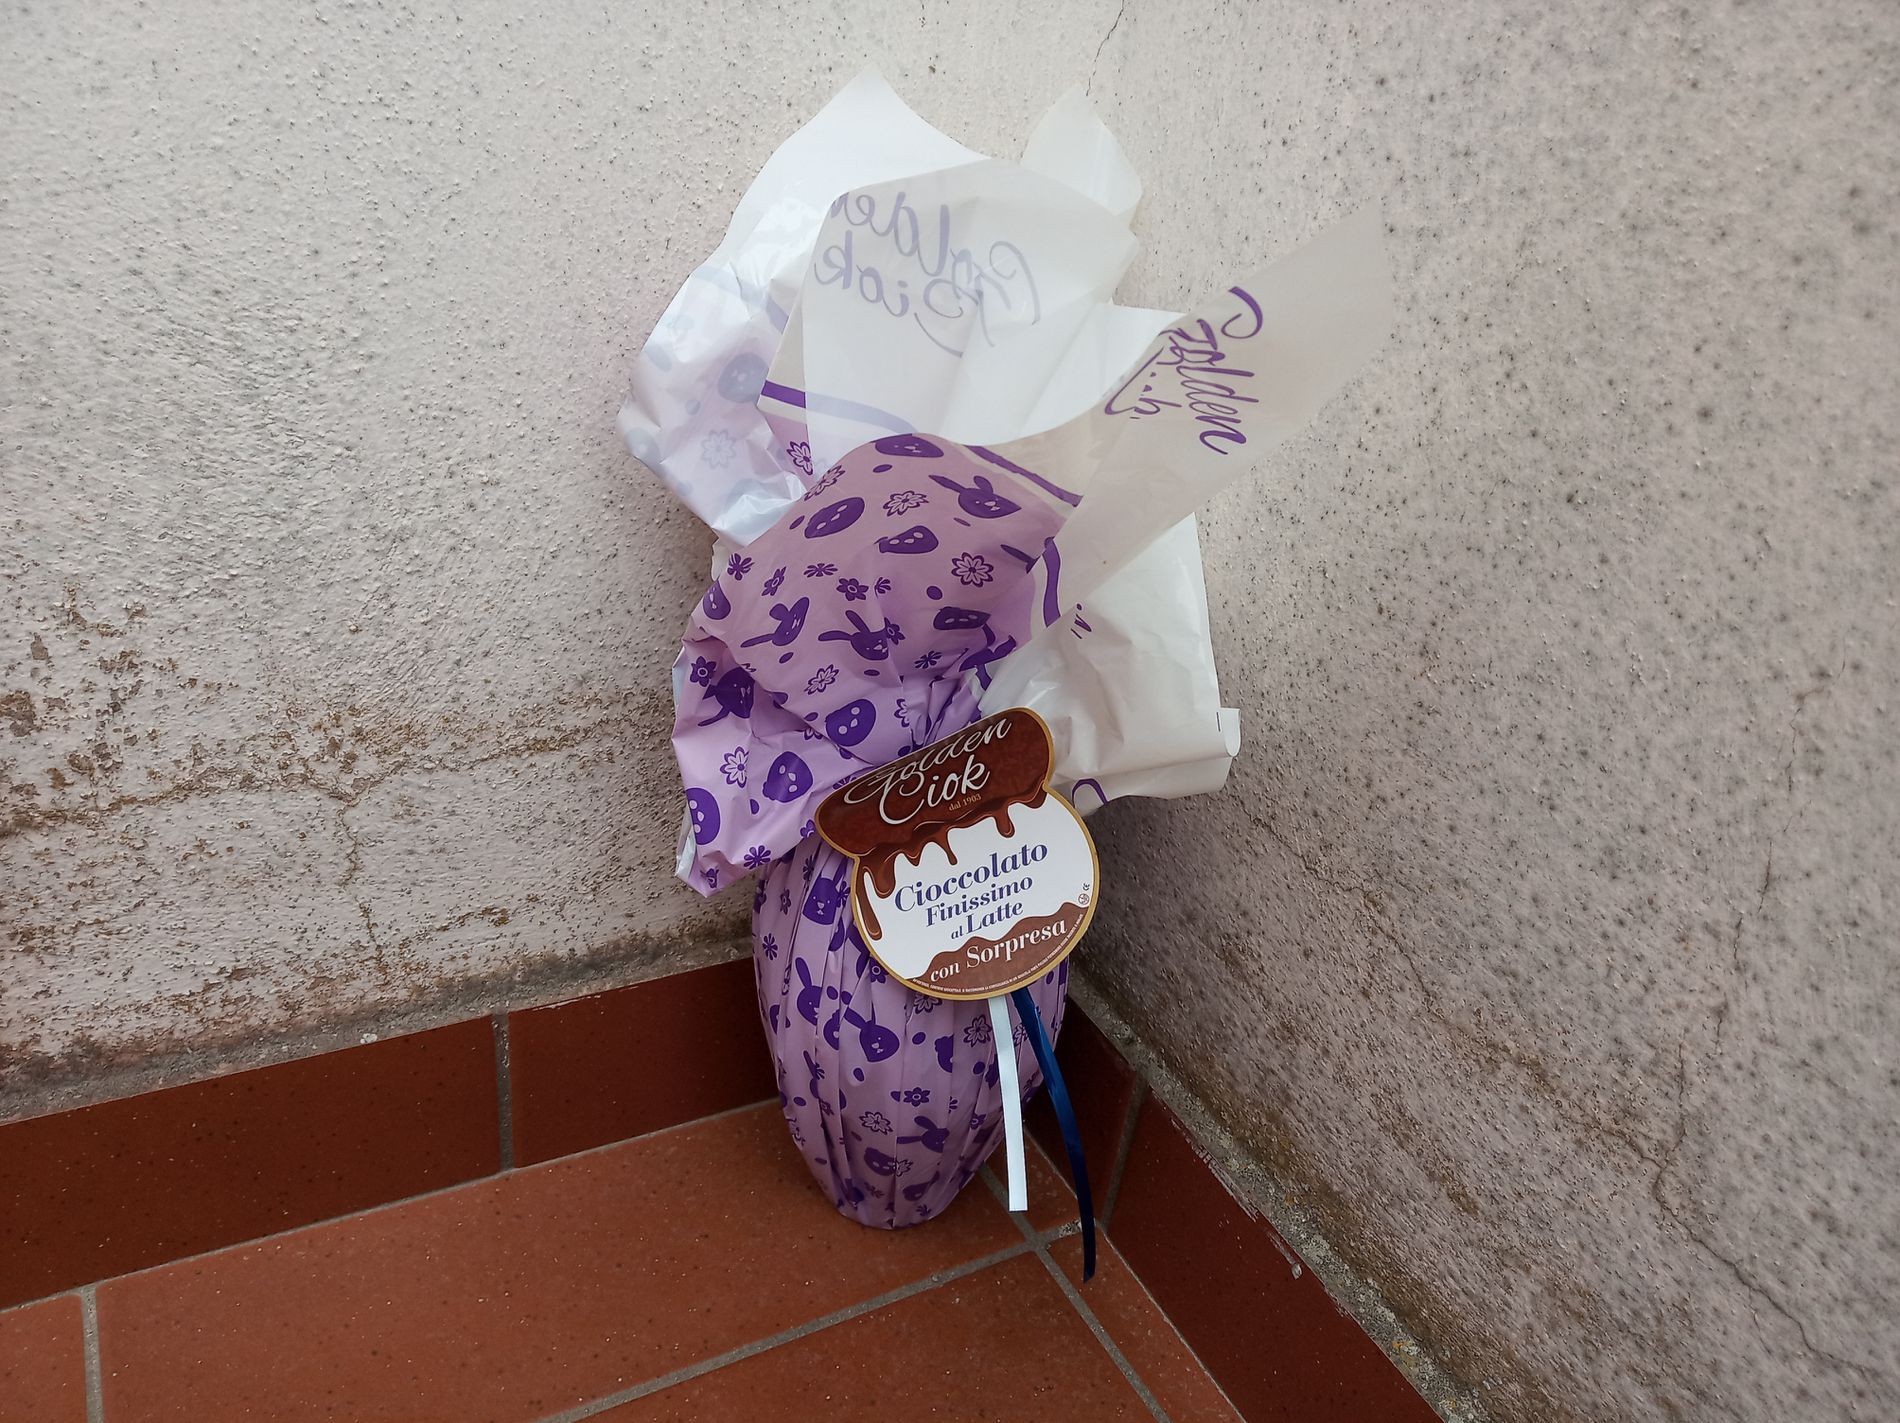
chocolate candy on the ground
This image shows a large, wrapped chocolate Easter egg placed in the corner of a tiled floor against a textured wall. The egg is covered in purple and white decorative foil with Easter-themed illustrations and a label reading "Cioccolato Finissimo al Latte con Sorpresa," and "Golden Ciok  dal 1903" suggesting it's german store . The festive packaging and ribbon suggest it is intended as a holiday  easter gift. the wall is colored in white & The ground i colored in brown.
Eye-level shot , this photograph captures a wrapped chocolate Easter egg leaning against the wall .The mood is simple ,festive and somewhat quiet, with a vibes of curiosity due to the wrapped chocolate egg, which suggests a gift.The style is a casual snapshot in its natural environment without effects .The focus is on documenting the object in a real-life. The atmosphere can't be determined from the photo. The color palette is muted and soft purples and whites from the wrapping paper, brown from the ground . white from the walls .
Labels: Paper, Bag, Food, Sweets, Flower, Plant, Document, Receipt, Text, Towel, Floor, Cream, Dessert, Ice Cream, Cushion, Home Decor, Pillow, wall, ground, Chocolate candy
Camera: Xiaomi Redmi 6
Aperture: F2.2
Exposure: 1/218 sec
ISO: 101
Focal length: 3.8 mm